Martin Luther King, Jr. Memorial (Jersey City)

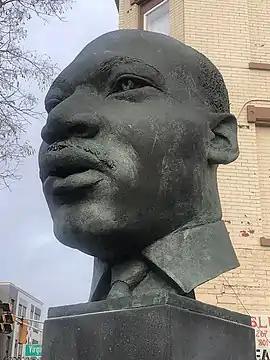

The Martin Luther King Jr. Memorial is a memorial to Martin Luther King Jr. at the Martin Luther King Drive station of the Hudson–Bergen Light Rail in the Jackson Hill section of Jersey City, New Jersey.